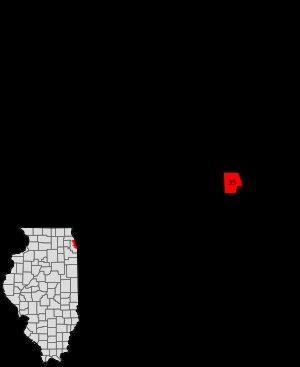
Douglas est l'un des 77 secteurs communautaires de la ville de Chicago aux États-Unis. Dans ce secteur se trouve le quartier de Bronzeville.